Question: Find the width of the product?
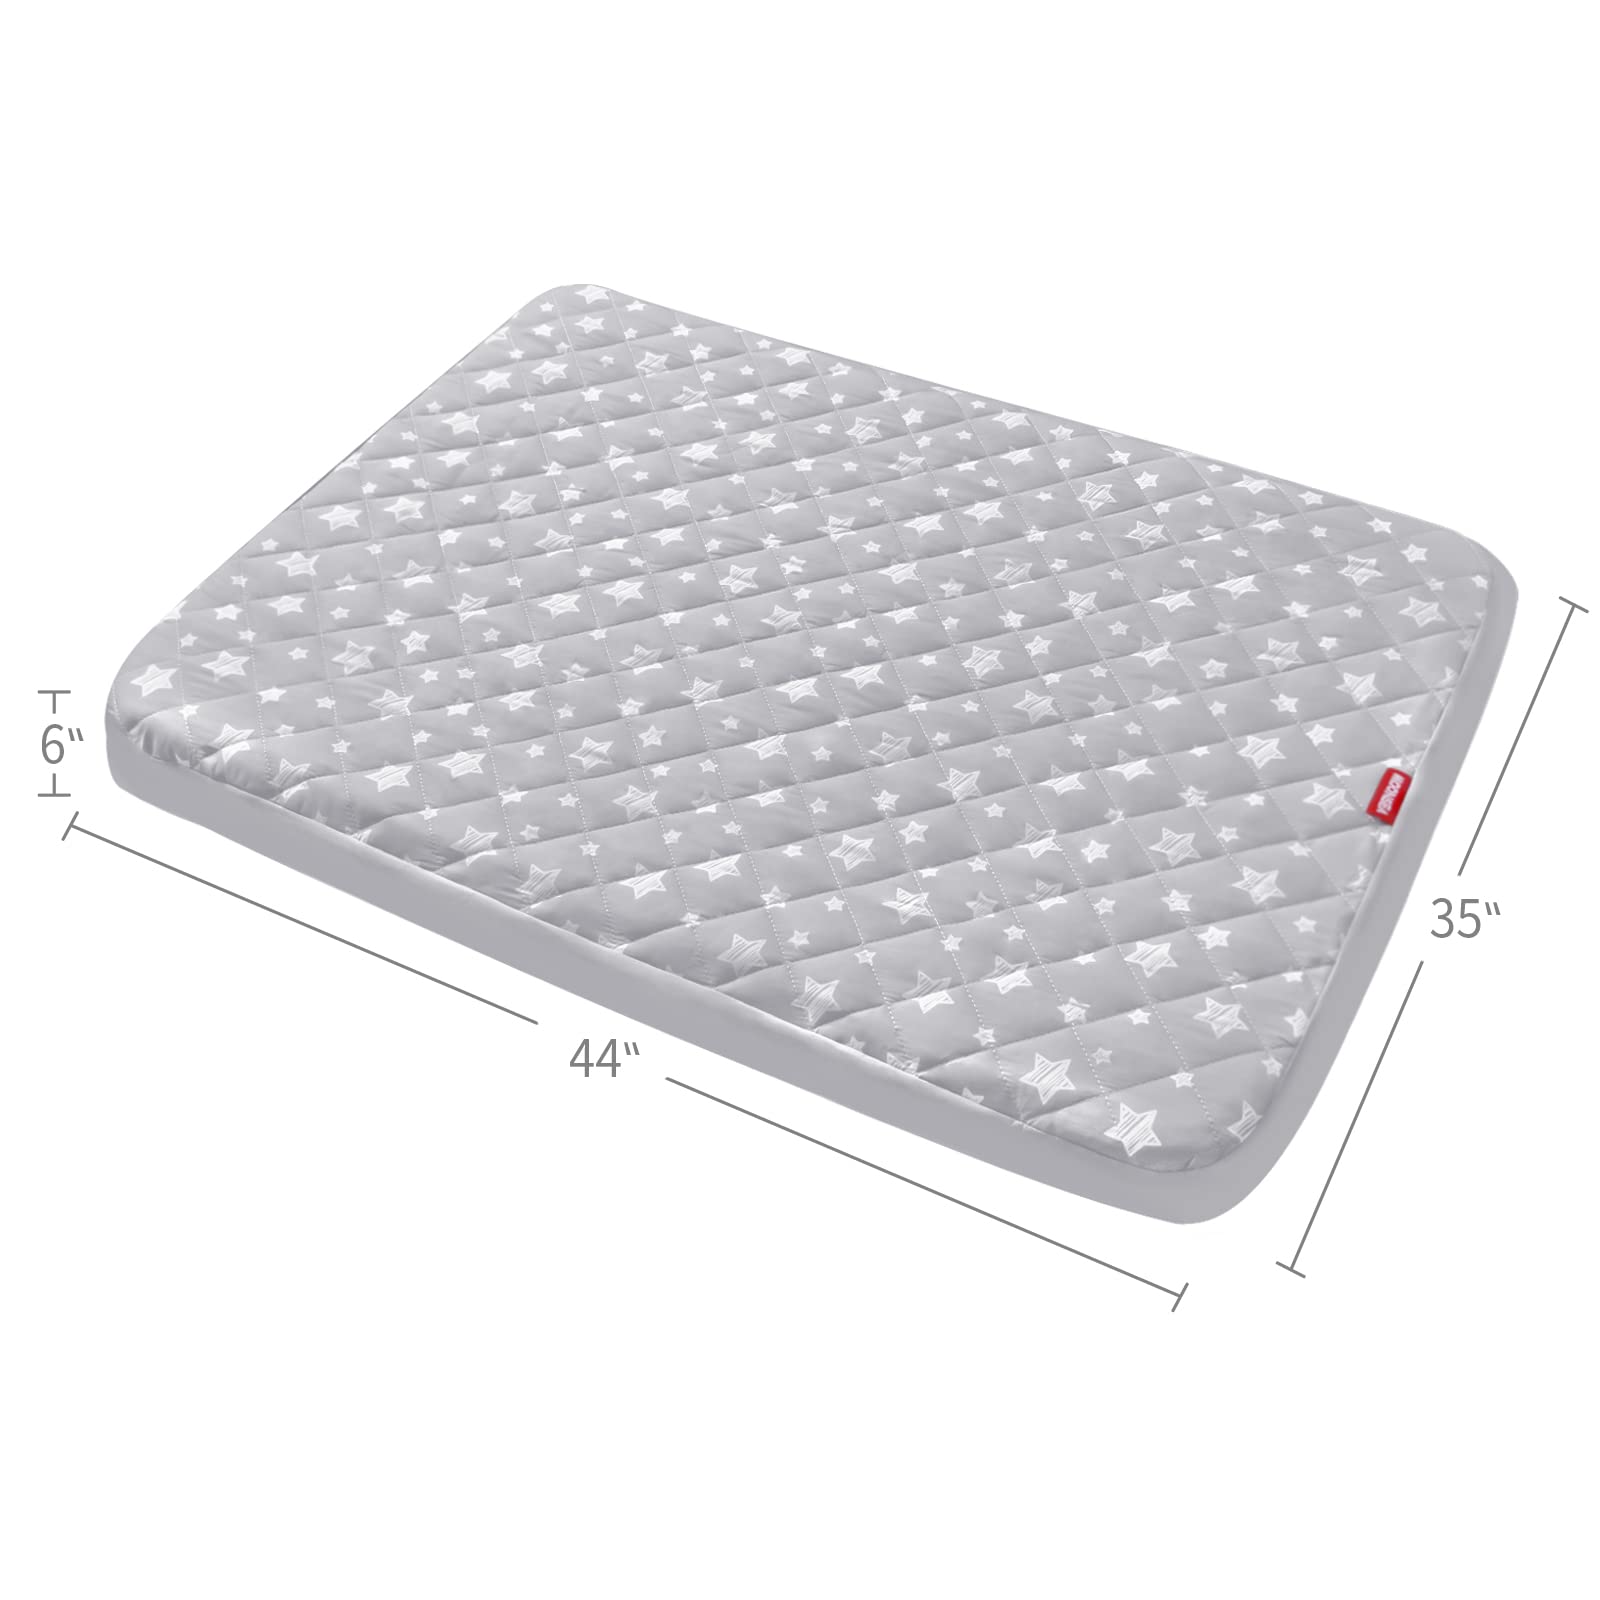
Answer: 35.0 inch